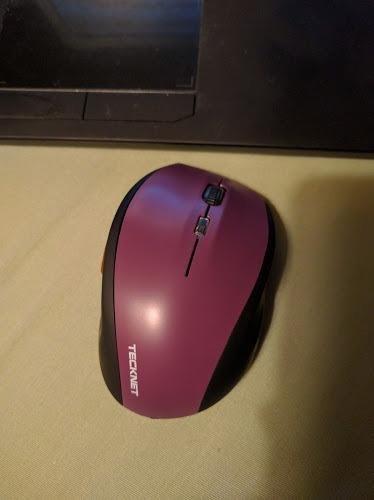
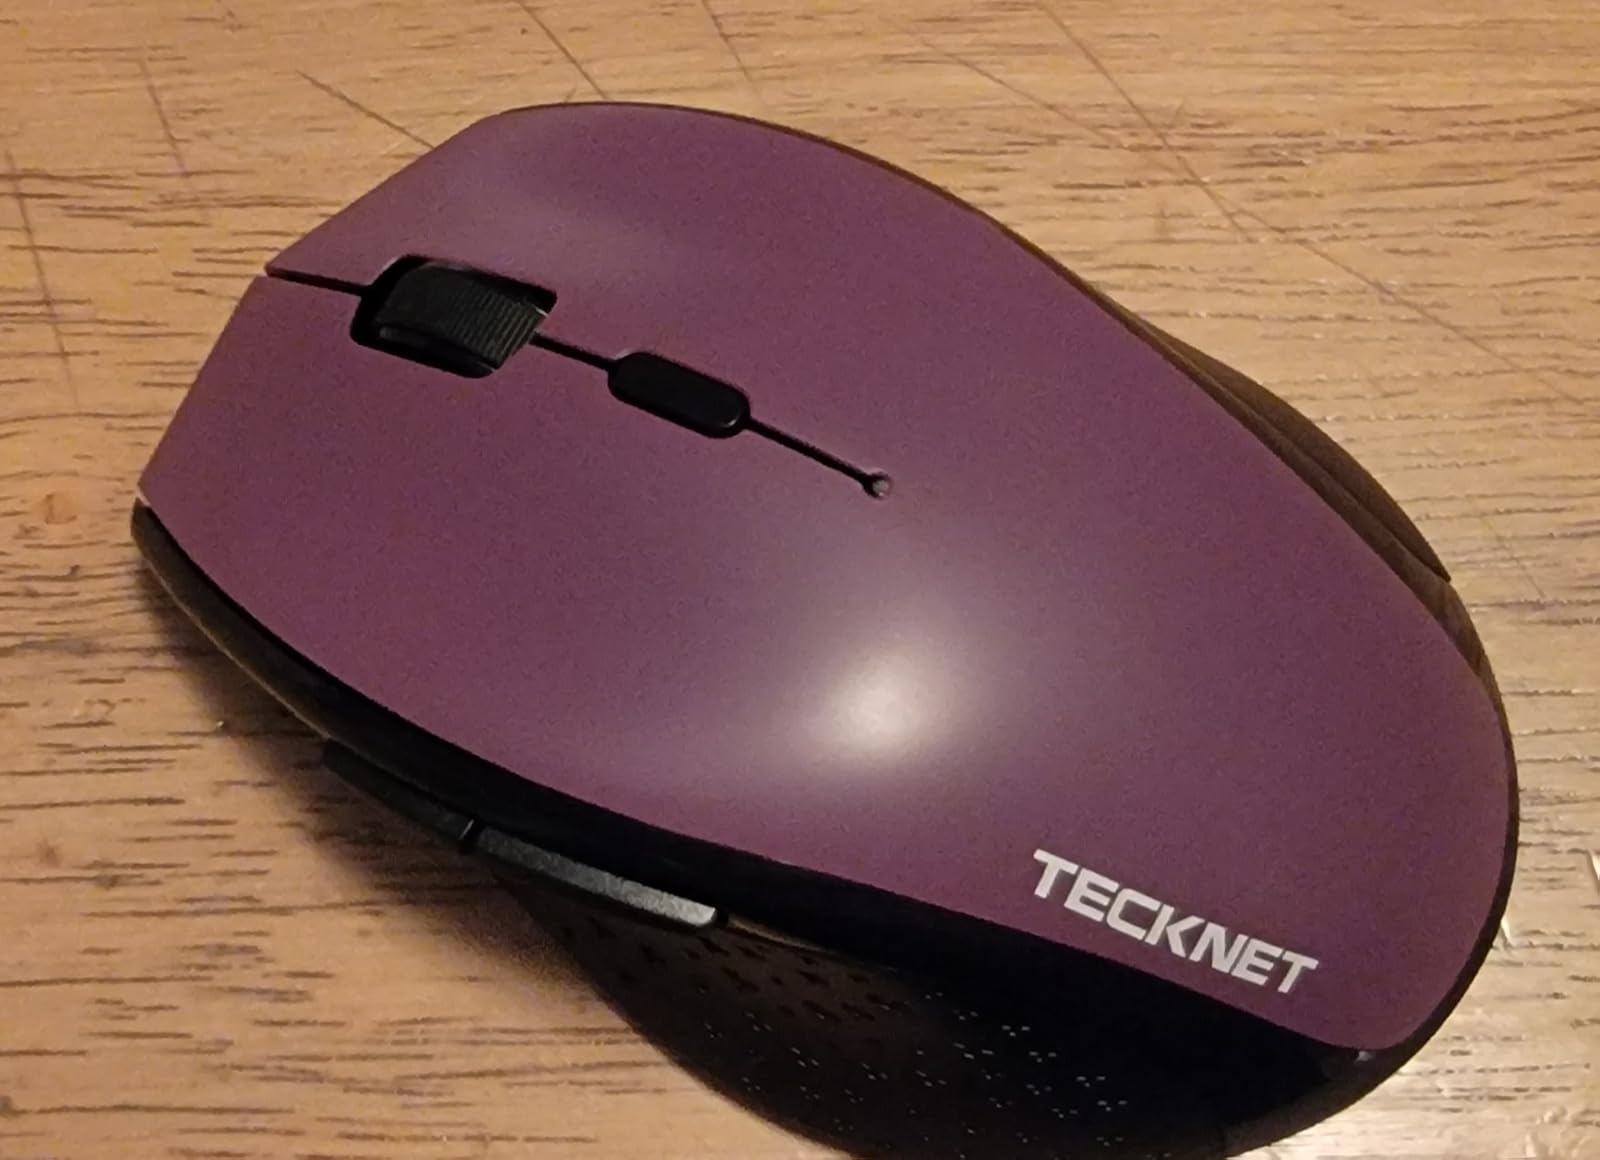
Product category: mouse
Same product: yes